Battle of Raseiniai

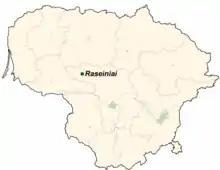
Location map of Lithuania showing Raseiniai

The 4th Panzer Group advanced in two spearheads, led by the XLI Panzer Corps (General Georg-Hans Reinhardt) and LVI Panzer Corps (General Erich von Manstein). Their objective was to cross the Neman and Daugava, the most difficult natural obstacles in front of the Army Group North and to drive towards Leningrad. German bombers destroyed many of the signals and communications centers, naval bases and the Soviet airfields from Riga to Kronstadt. Šiauliai, Vilnius and Kaunas were also bombed. Soviet aircraft had been on one-hour alert but were held on their airfields after the first wave of German bombers passed.